Hartford City Courthouse Square Historic District

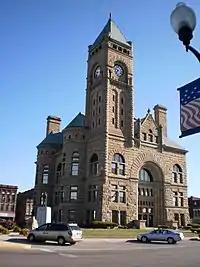
Blackford County Courthouse

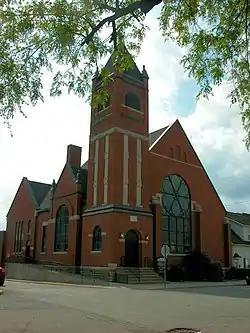
First Presbyterian Church

The Historic Landmarks Foundation of Indiana, which has since been renamed Indiana Landmarks, identified seven properties within the Courthouse Square Historic District that have enough historic or architectural significance to potentially be listed in the National Register of Historic Places. These properties have been assigned a rating of "outstanding", which is the top rating. The properties are assessed for their historic significance, architectural merit, environment, and integrity. All seven of the outstanding properties listed here are contributing properties to the Hartford City Courthouse Square Historic District, and two have already been listed in the National Register of Historic Places.